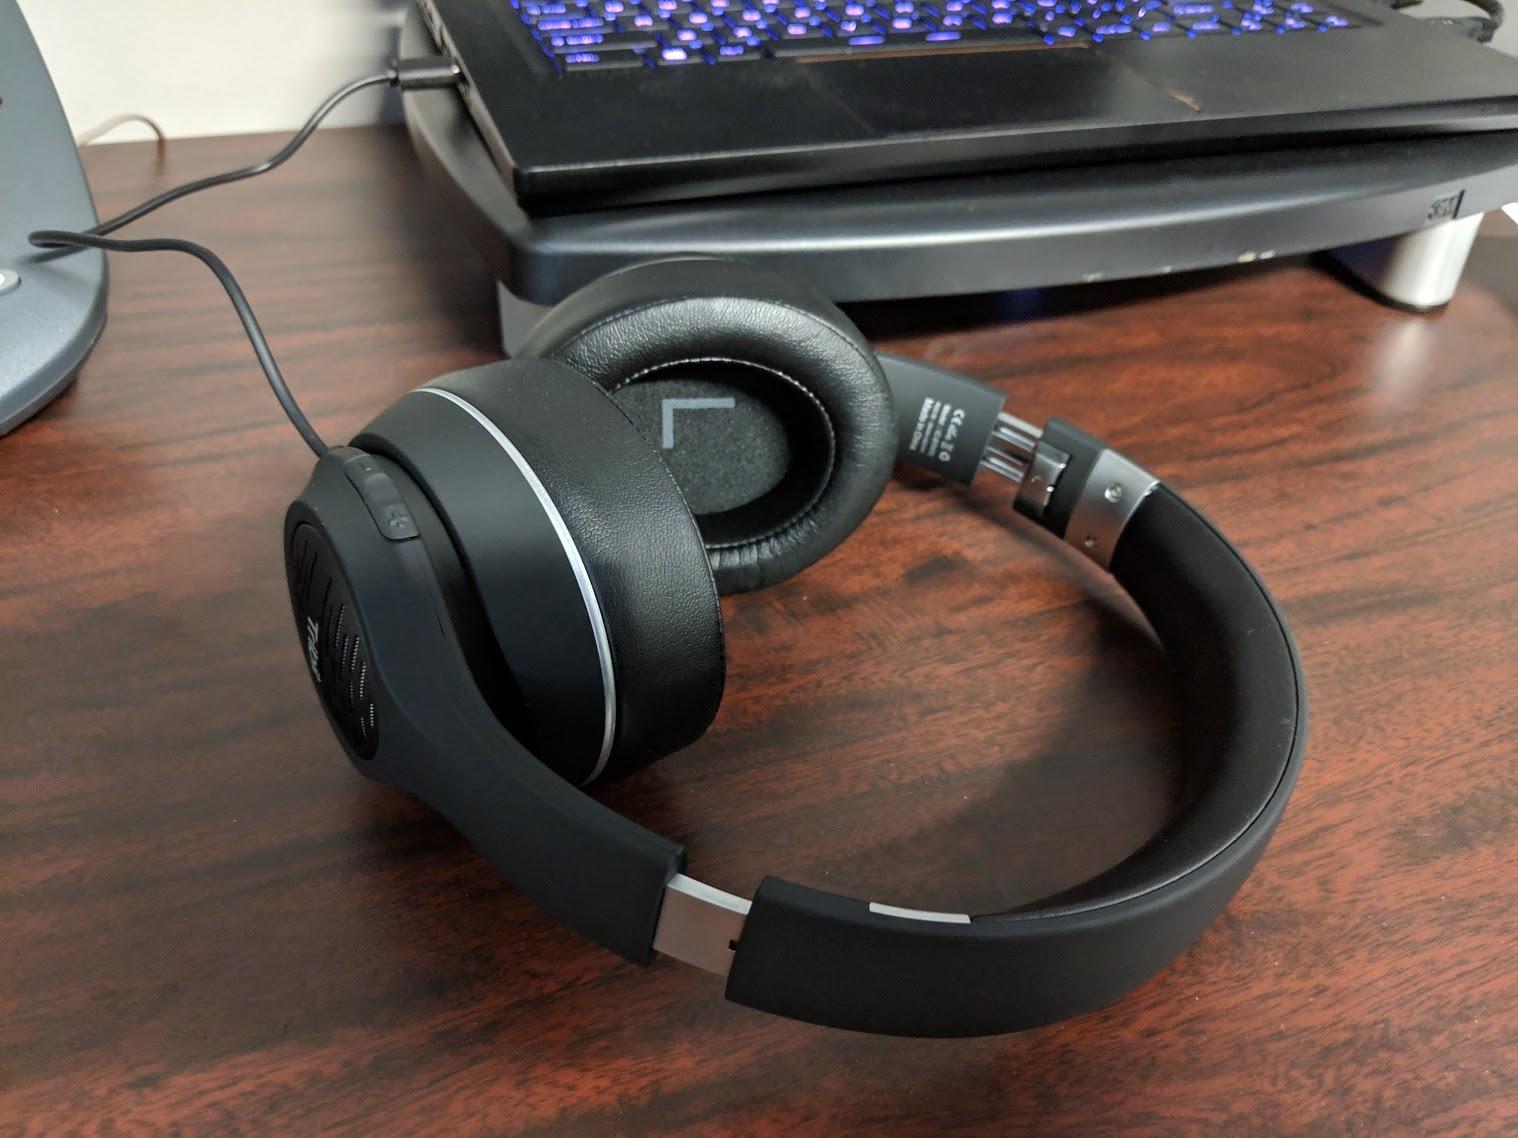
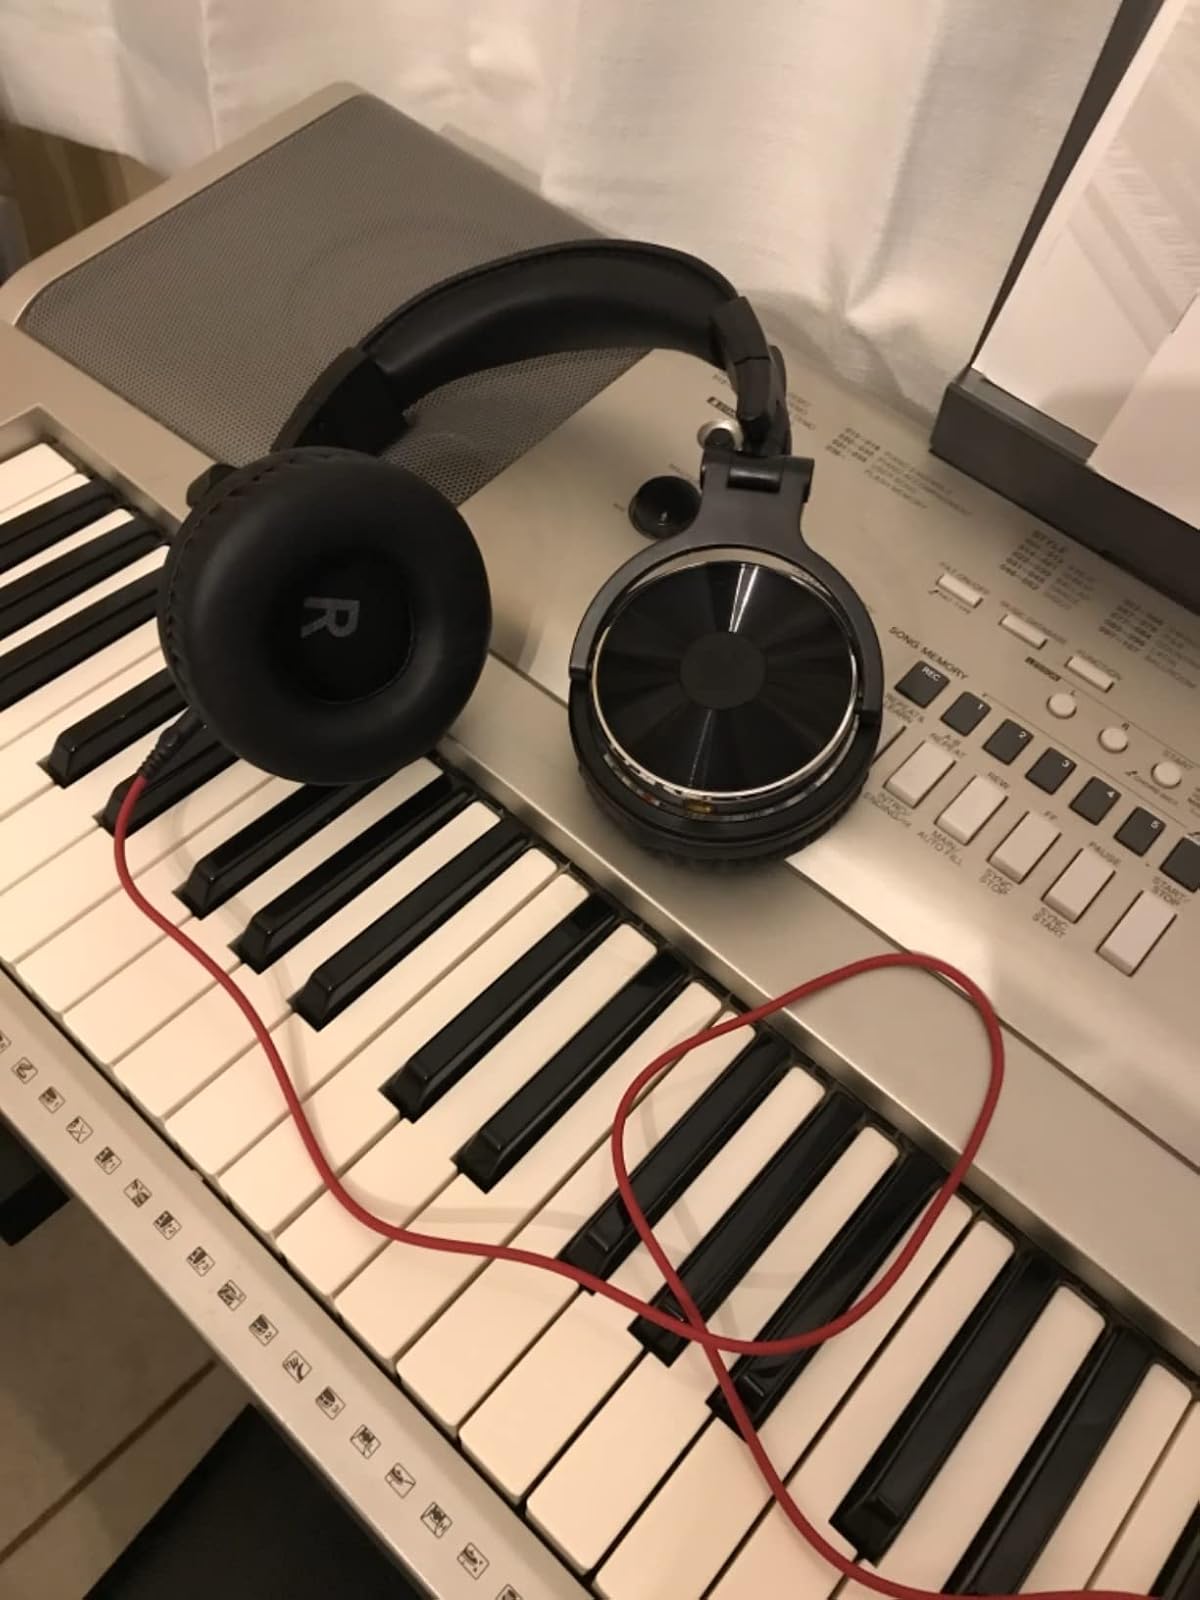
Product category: headphones
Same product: no